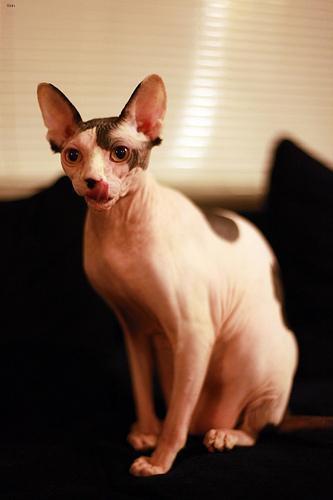
Sphynx